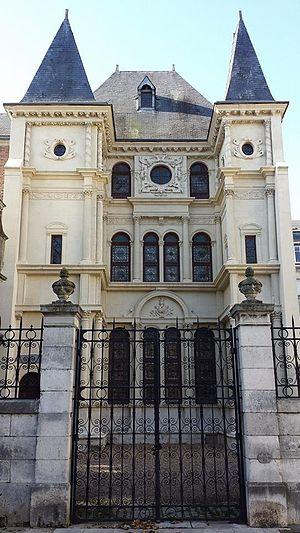
Hôtel d'époque Renaissance (XVIe siècle) à Orléans aujourd'hui Musée Archéologique et Historique de l'Orléanais.
Orléans [ɔʁleɑ̃] est une commune française du centre-nord de la France, située à environ 120 kilomètres au sud de Paris. Siège du conseil de la métropole d'Orléans, la ville est également le chef-lieu du département du Loiret et de la région Centre-Val de Loire, ce qui en fait la métropole la plus proche de Paris.